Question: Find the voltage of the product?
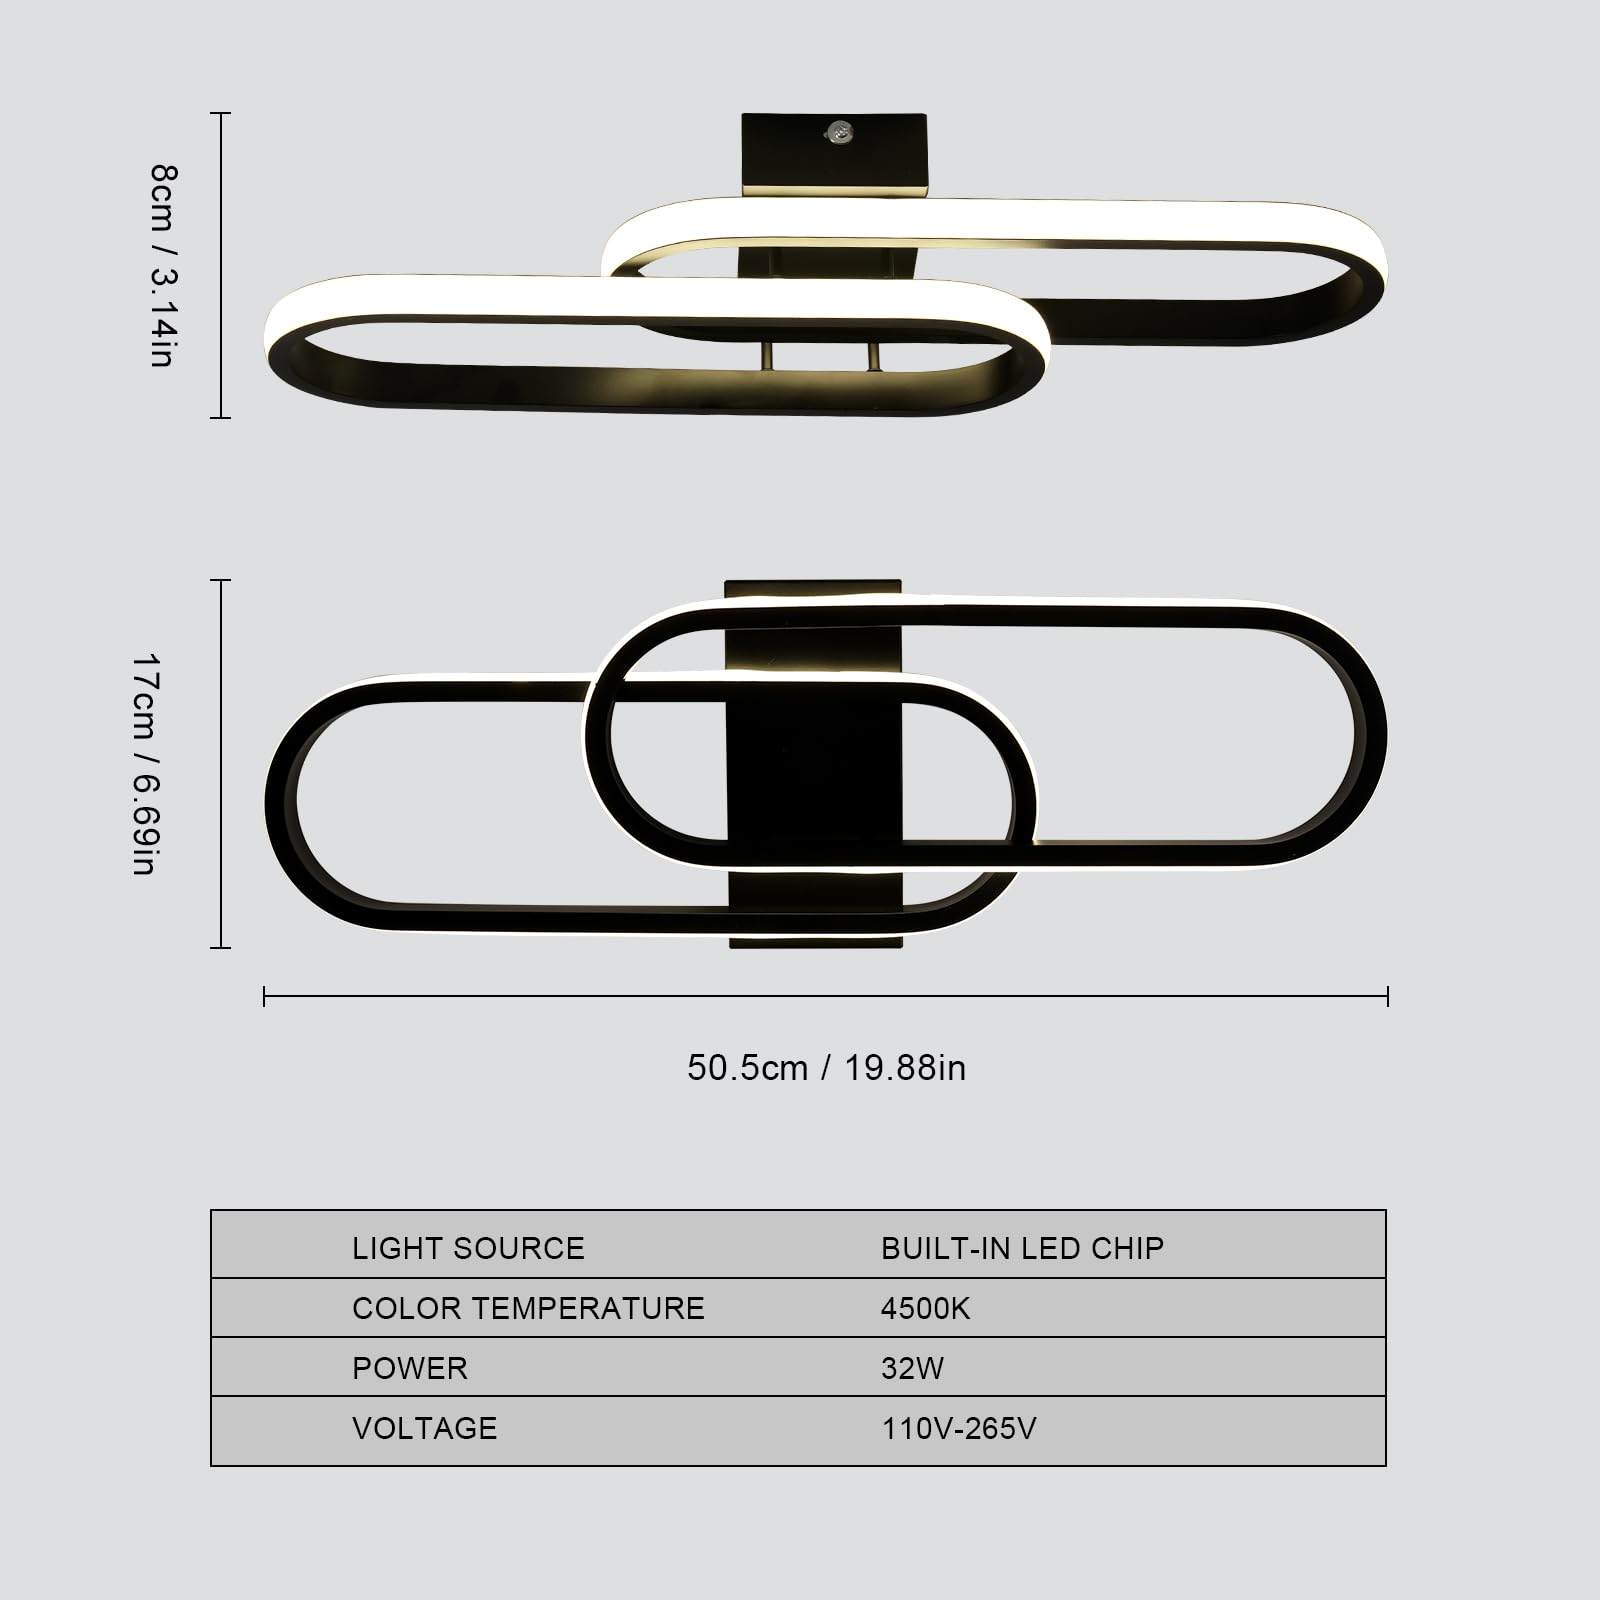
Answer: [110.0, 265.0] volt